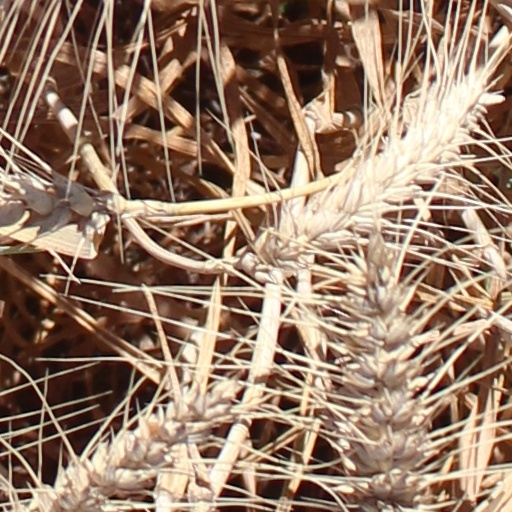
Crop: wheat